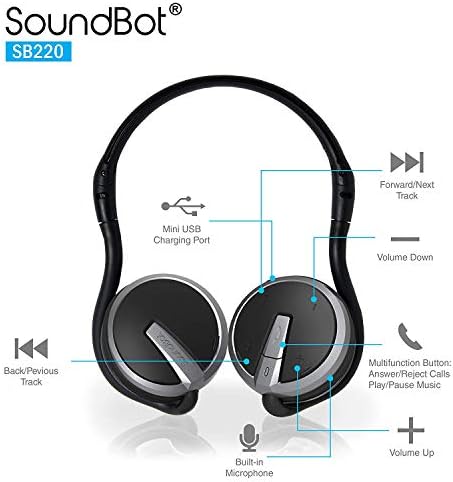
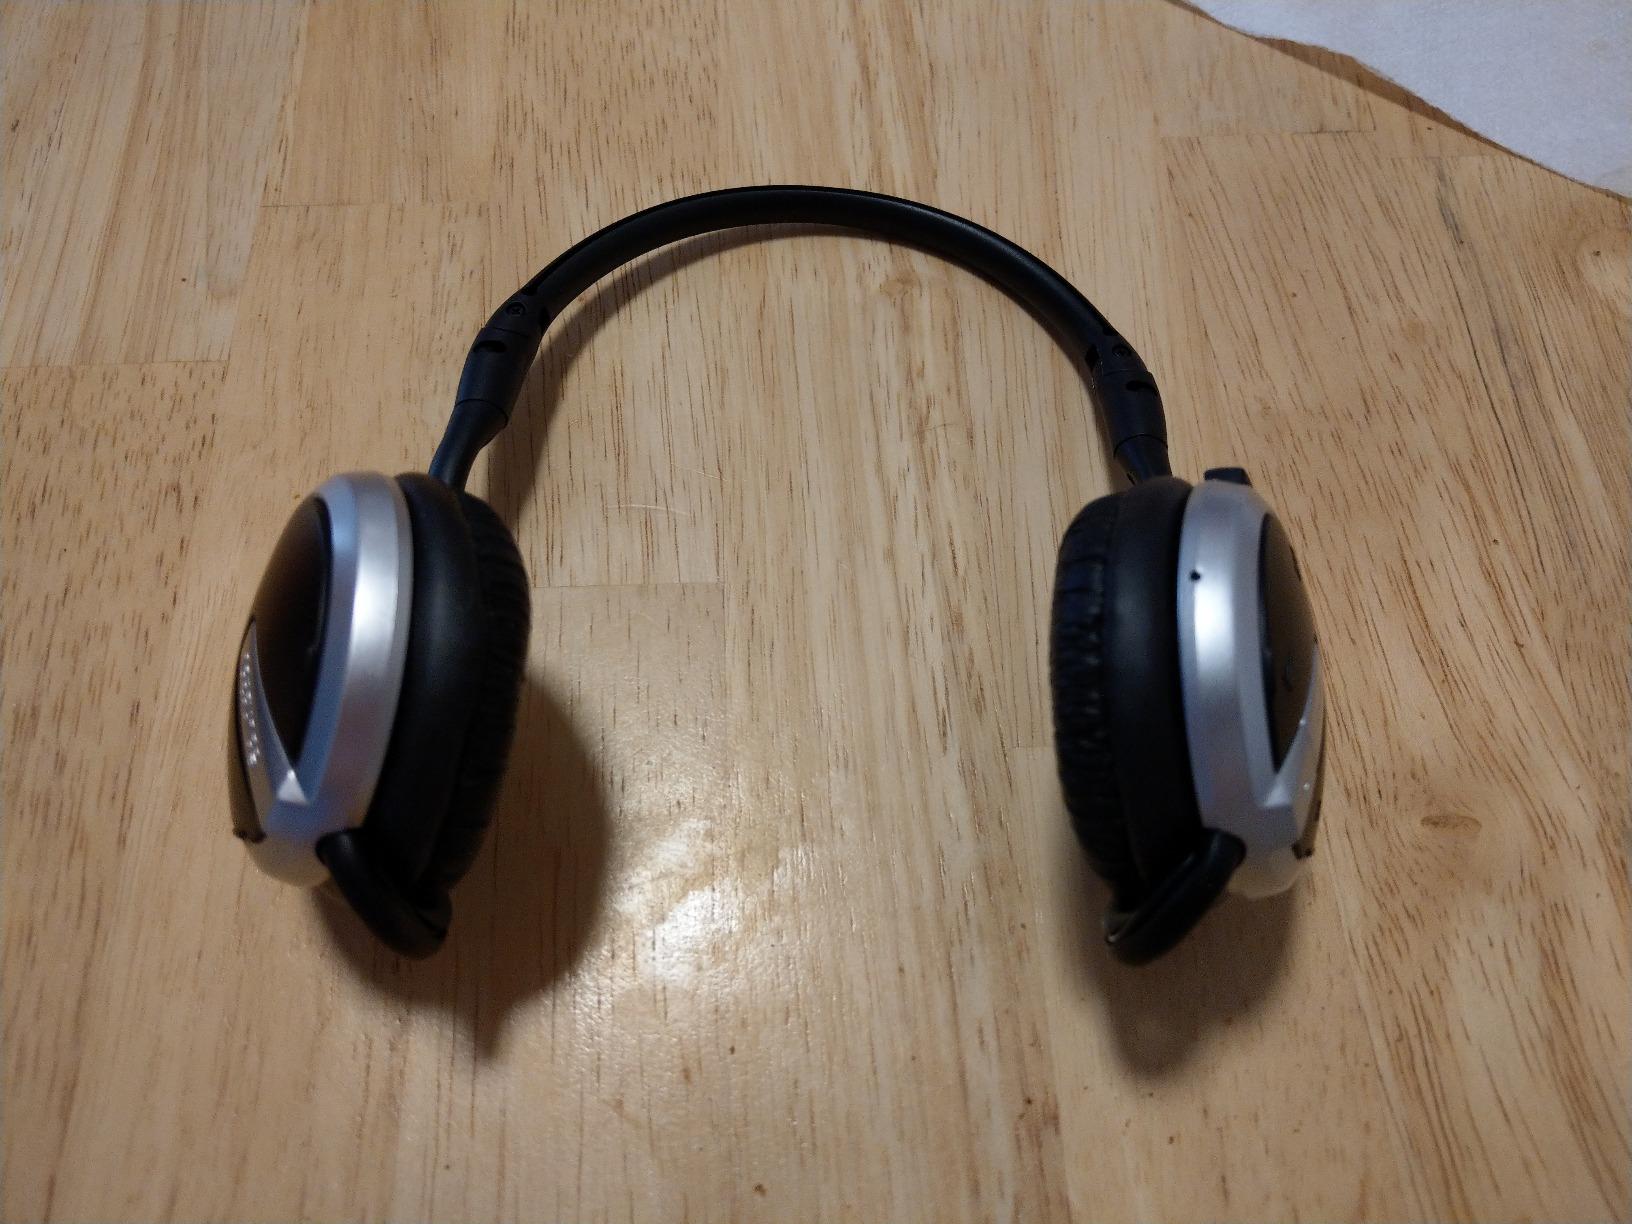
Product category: headphones
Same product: yes